Al-Buss refugee camp

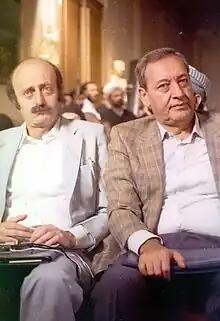
Berri (right) and Jumblatt in 1989

In 1957, large-scale excavations of the Roman-Byzantine necropolis in Al-Buss started under the leadership of Emir Maurice Chéhab (1904–1994), "the father of modern Lebanese archaeology" who for decades headed the Antiquities Service in Lebanon and was the curator of the National Museum of Beirut. The works stopped in 1967 and because of the political turmoil that followed Chehab could not take them up again. Publication of his research materials was never completed either. The whereabouts of most of the finds and the excavation documentation are unknown.